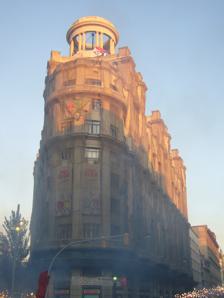
Building: Edifici de Sindicats
Country: Spain
Year built: 1925
Monumental building in Barcelona, Spain Edifici de Sindicats General information Status Completed Location Barcelona Completed 1925 Wikimedia Commons has media related to Edifici de Sindicats (Via Laietana) . Edifici de Sindicats is monumental building in Barcelona . Built in 1925, initially occupied by the Caixa Mútua Popular ("People's Mutual Savings Bank"), later by the Francoist "vertical labor union" and finally by the democratic union organizations. Architecture The building is roughly triangular, with two main façades and a semicircular chamfer at the corner where they meet, between Via Laietana and Carrer Argenteria in Barcelona. The building is articulated by the vertical lines of the doors and windows, interrupted discontinuously by the horizontals of the balconies. The most characteristic visual feature is the large circular structure in the style of a classical temple, atop the building at its apex. The building falls within the functionalist style that began to prevail at the time for administrative buildings. Building has 42 m (138 ft) height and has 11 floors. Architectural style: neoclassicism , architect: Josep Domènech Mansana ( es ). References